Franck Ongfiang

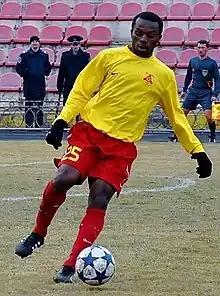
Ongfiang in 2014

Franck Olivier Ongfiang (born 6 April 1985) is a Cameroonian former professional footballer who played as a midfielder.